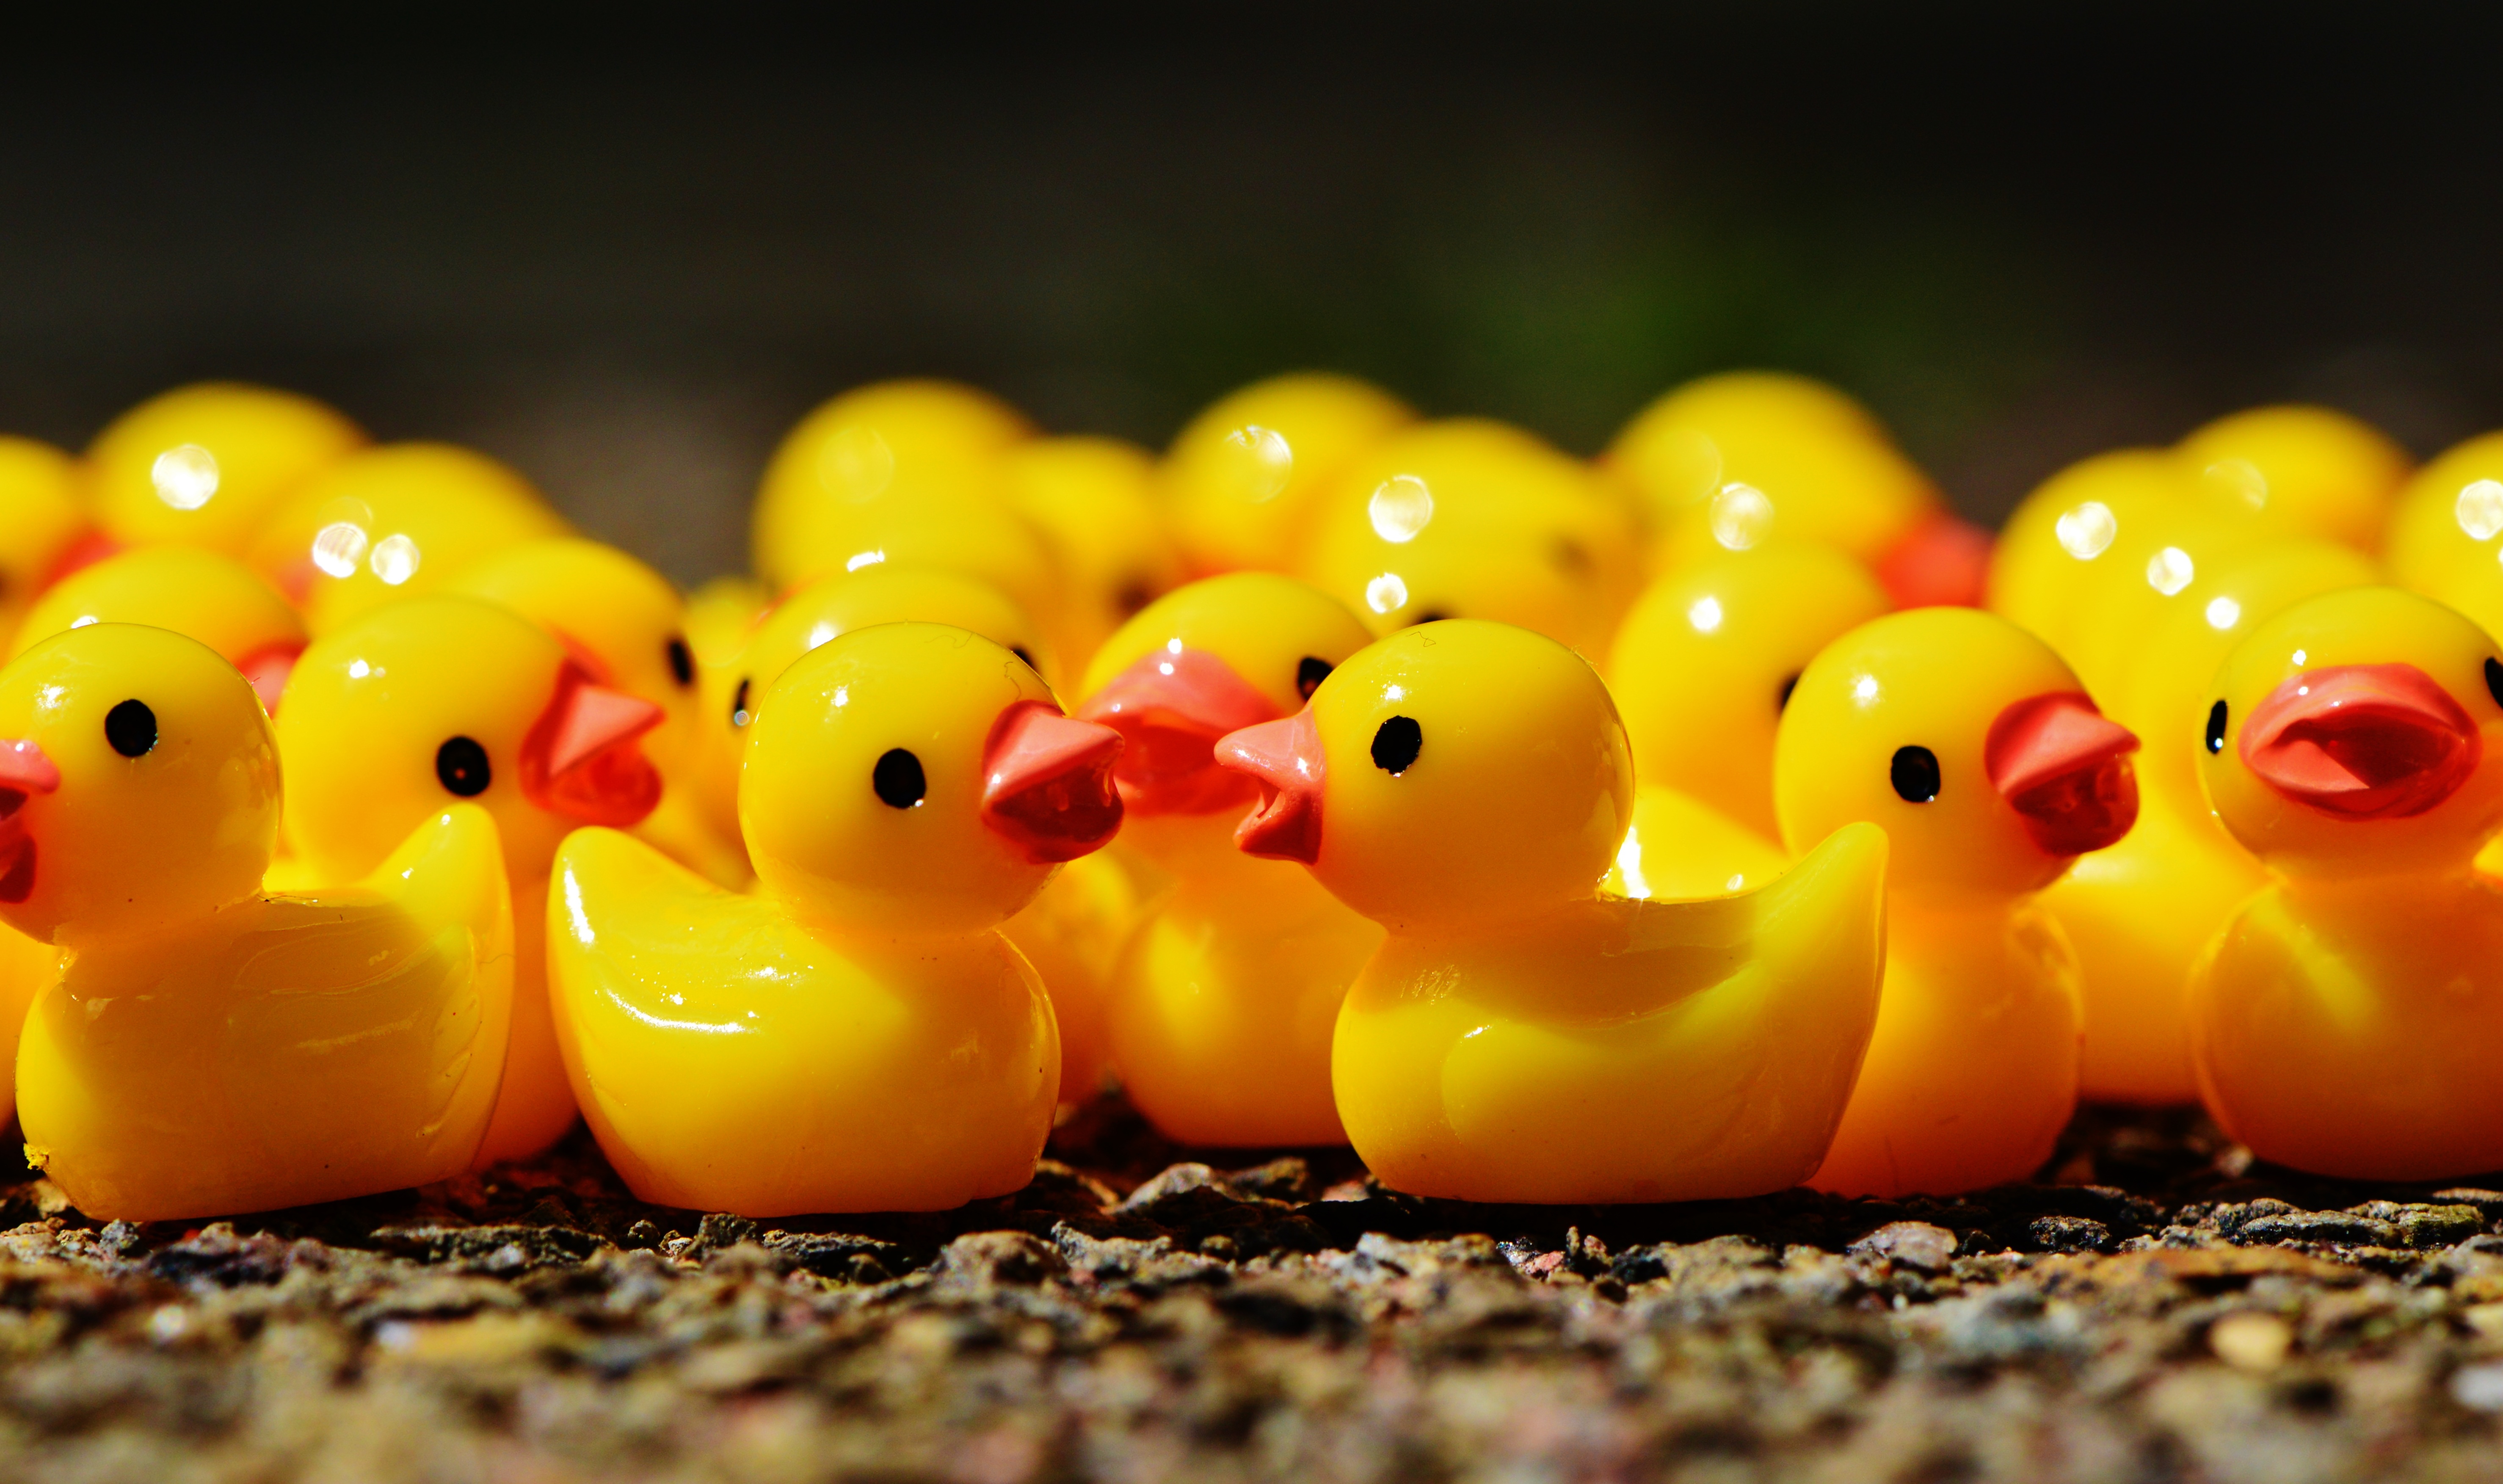
bird, group, sweet, cute, beak, yellow, close up, ducks, figures, water bird, many, macro photography, ducks geese and swans